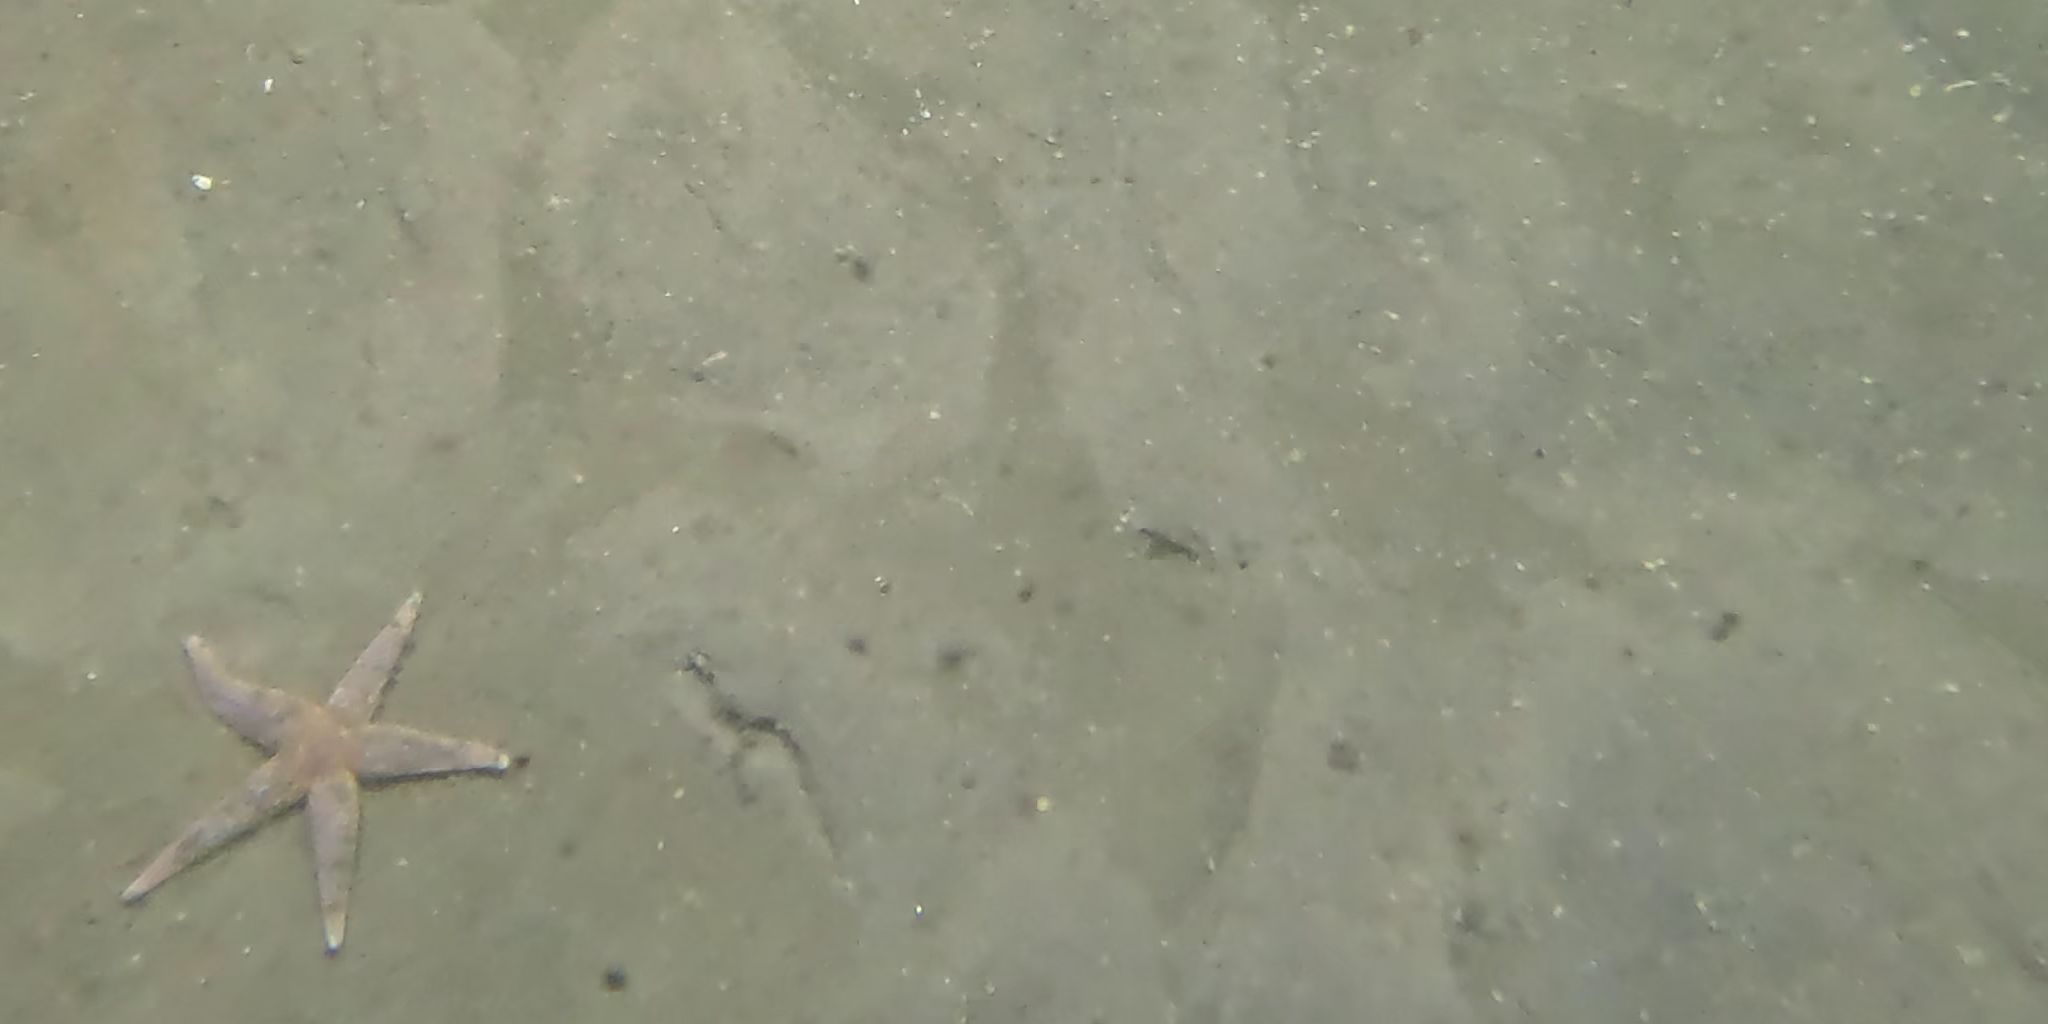
Seabed habitat: sand